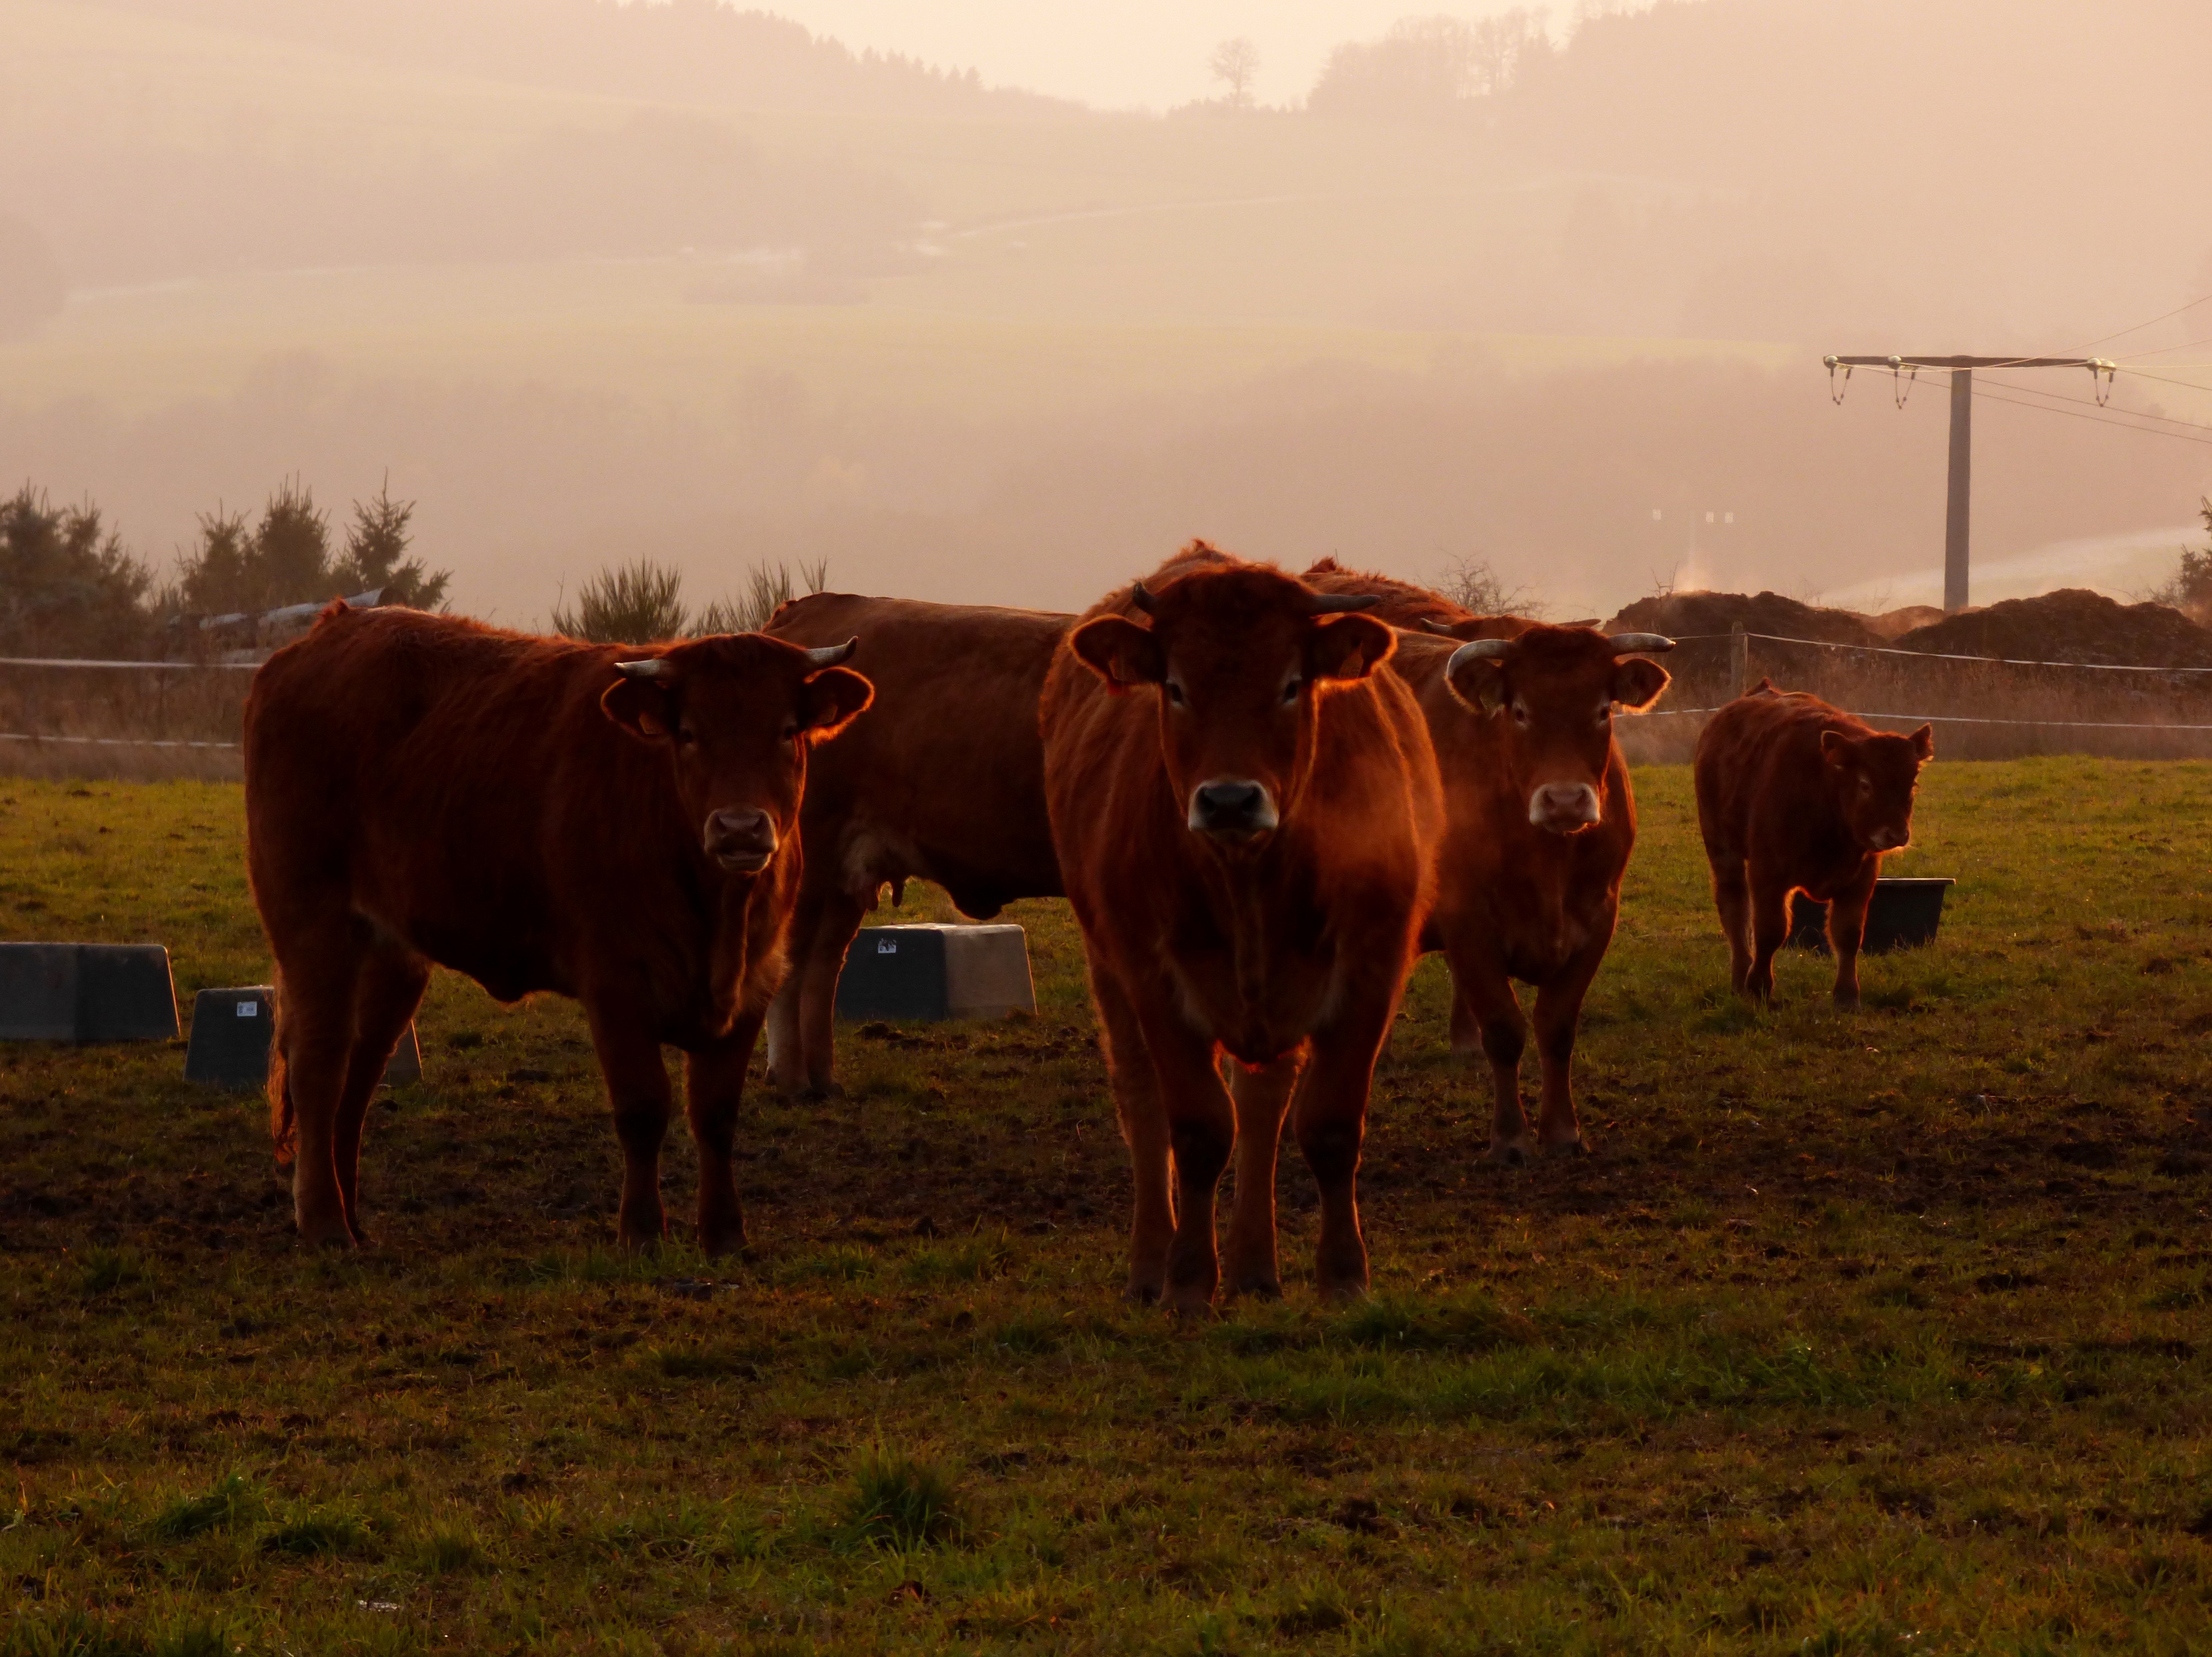
landscape, field, farm, meadow, prairie, herd, pasture, grazing, ranch, mammal, agriculture, plain, cows, bull, grassland, mare, habitat, evening sun, ox, steppe, rural area, dairy cow, natural environment, cattle like mammal, steaming breath